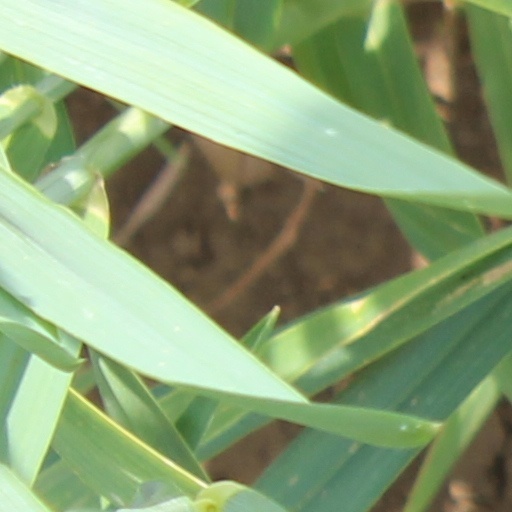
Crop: wheat